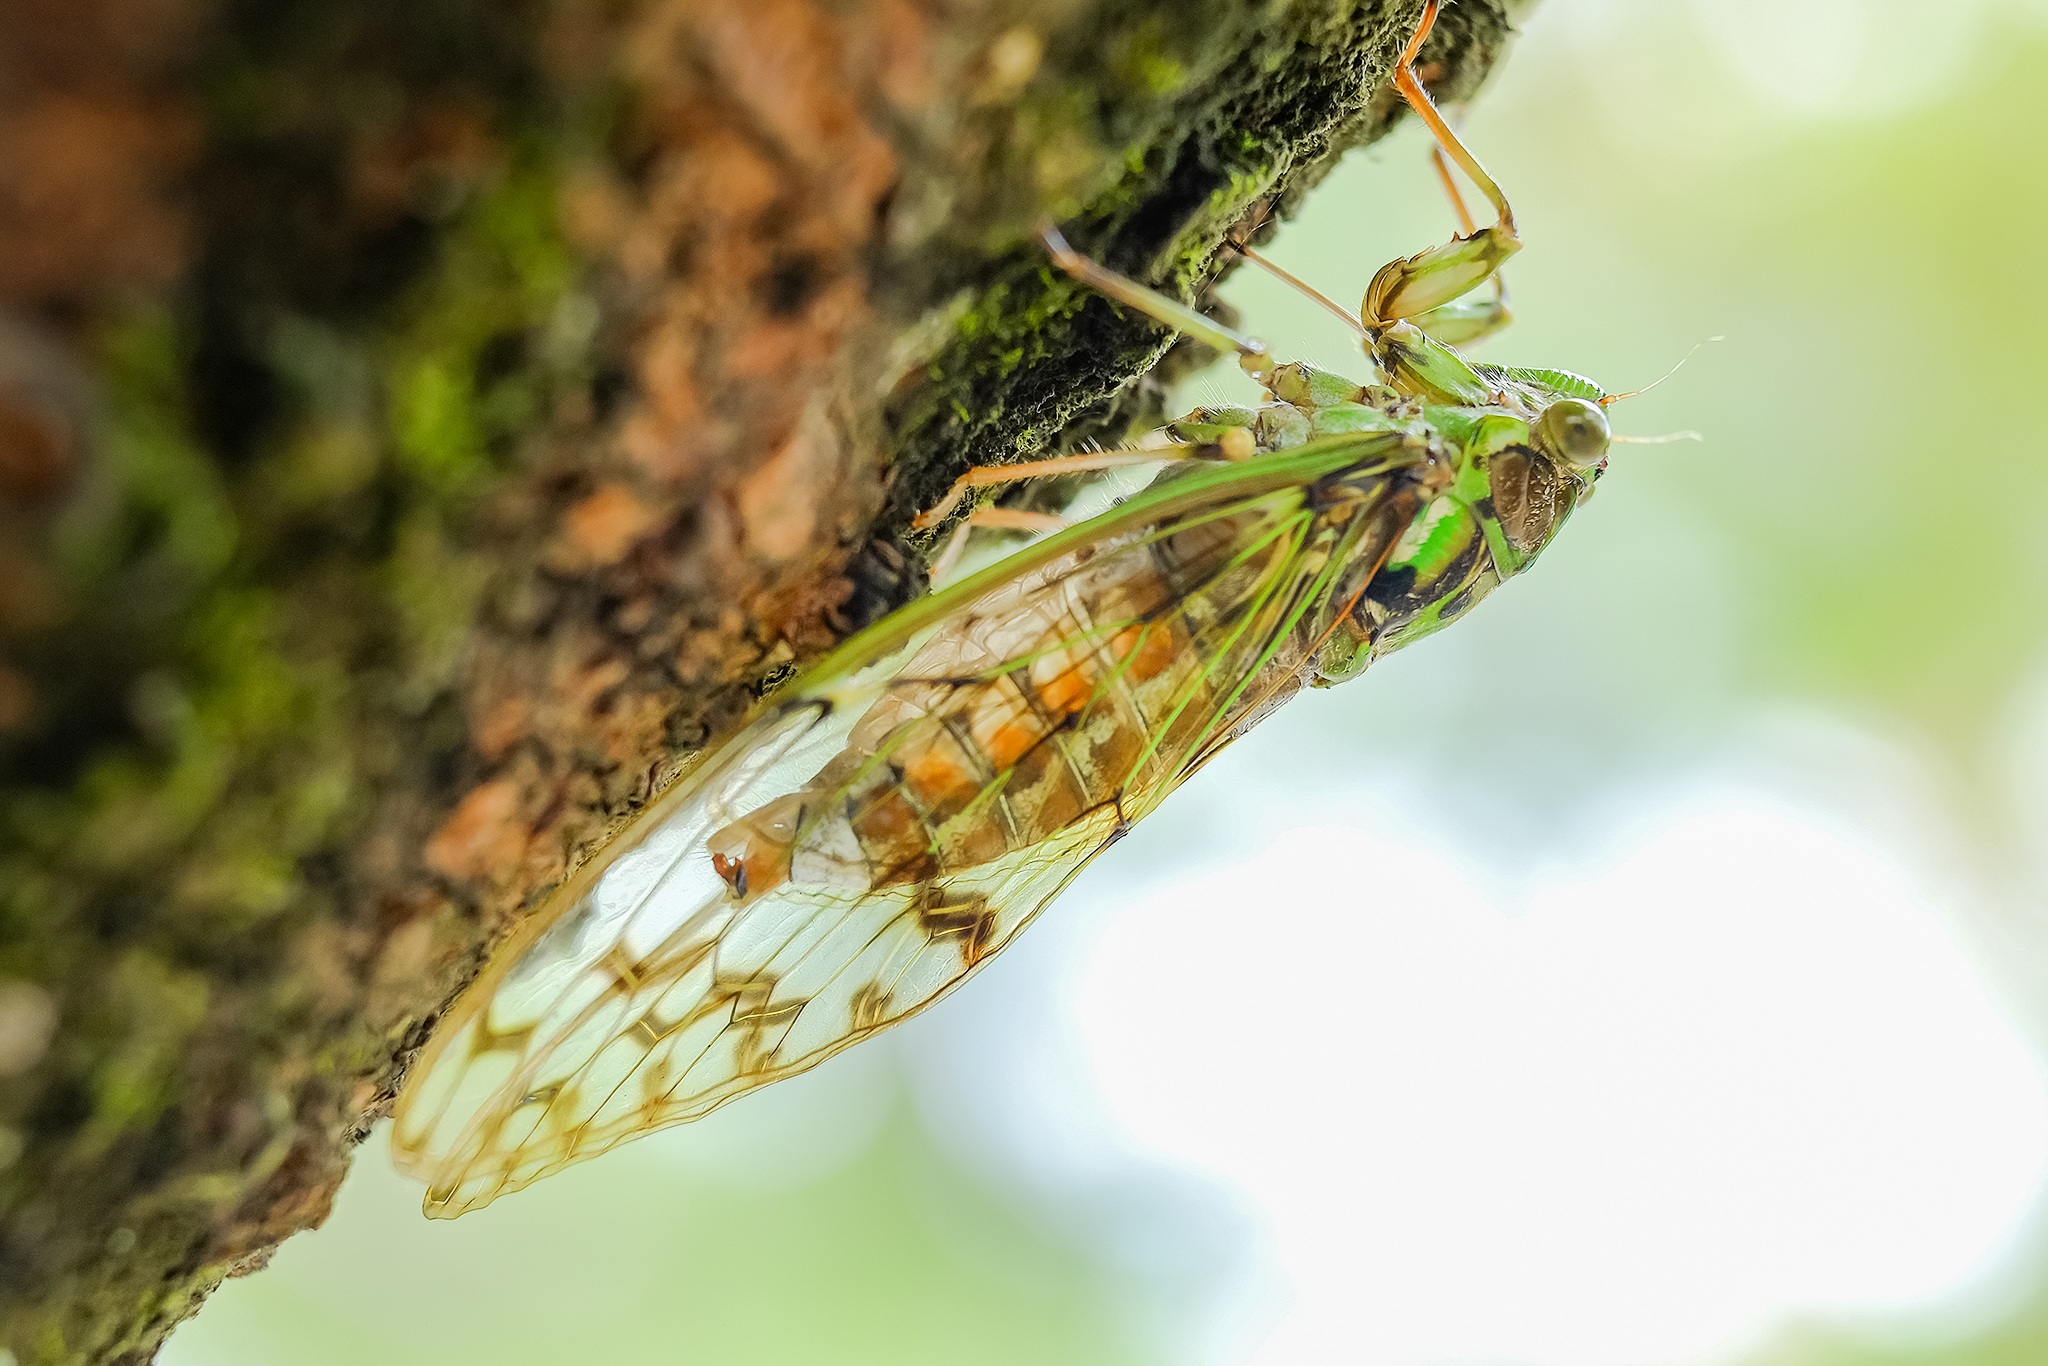
nature, branch, photography, leaf, flower, animal, summer, green, insect, botany, flora, fauna, invertebrate, close up, dragonfly, biological, macro photography, cicada, grass family, plant stem, dragonflies and damseflies, true bugs